Catholic peace traditions

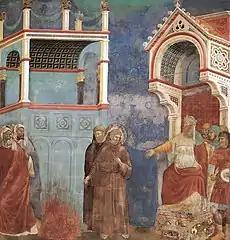
St. Francis before the Sultan - the trial by fire, Giotto

Christian missionary work was presented as a viable alternative to the violence of the crusaders. Majorcan Franciscan Blessed Ramon Llull (1232-1315) argued that the conversion of Muslims should be achieved through prayer, not through military force, and pressed for the study of Arabic to prepare potential missionaries. He traveled through Europe to meet with popes, kings, and princes, trying to establish special colleges to prepare them.